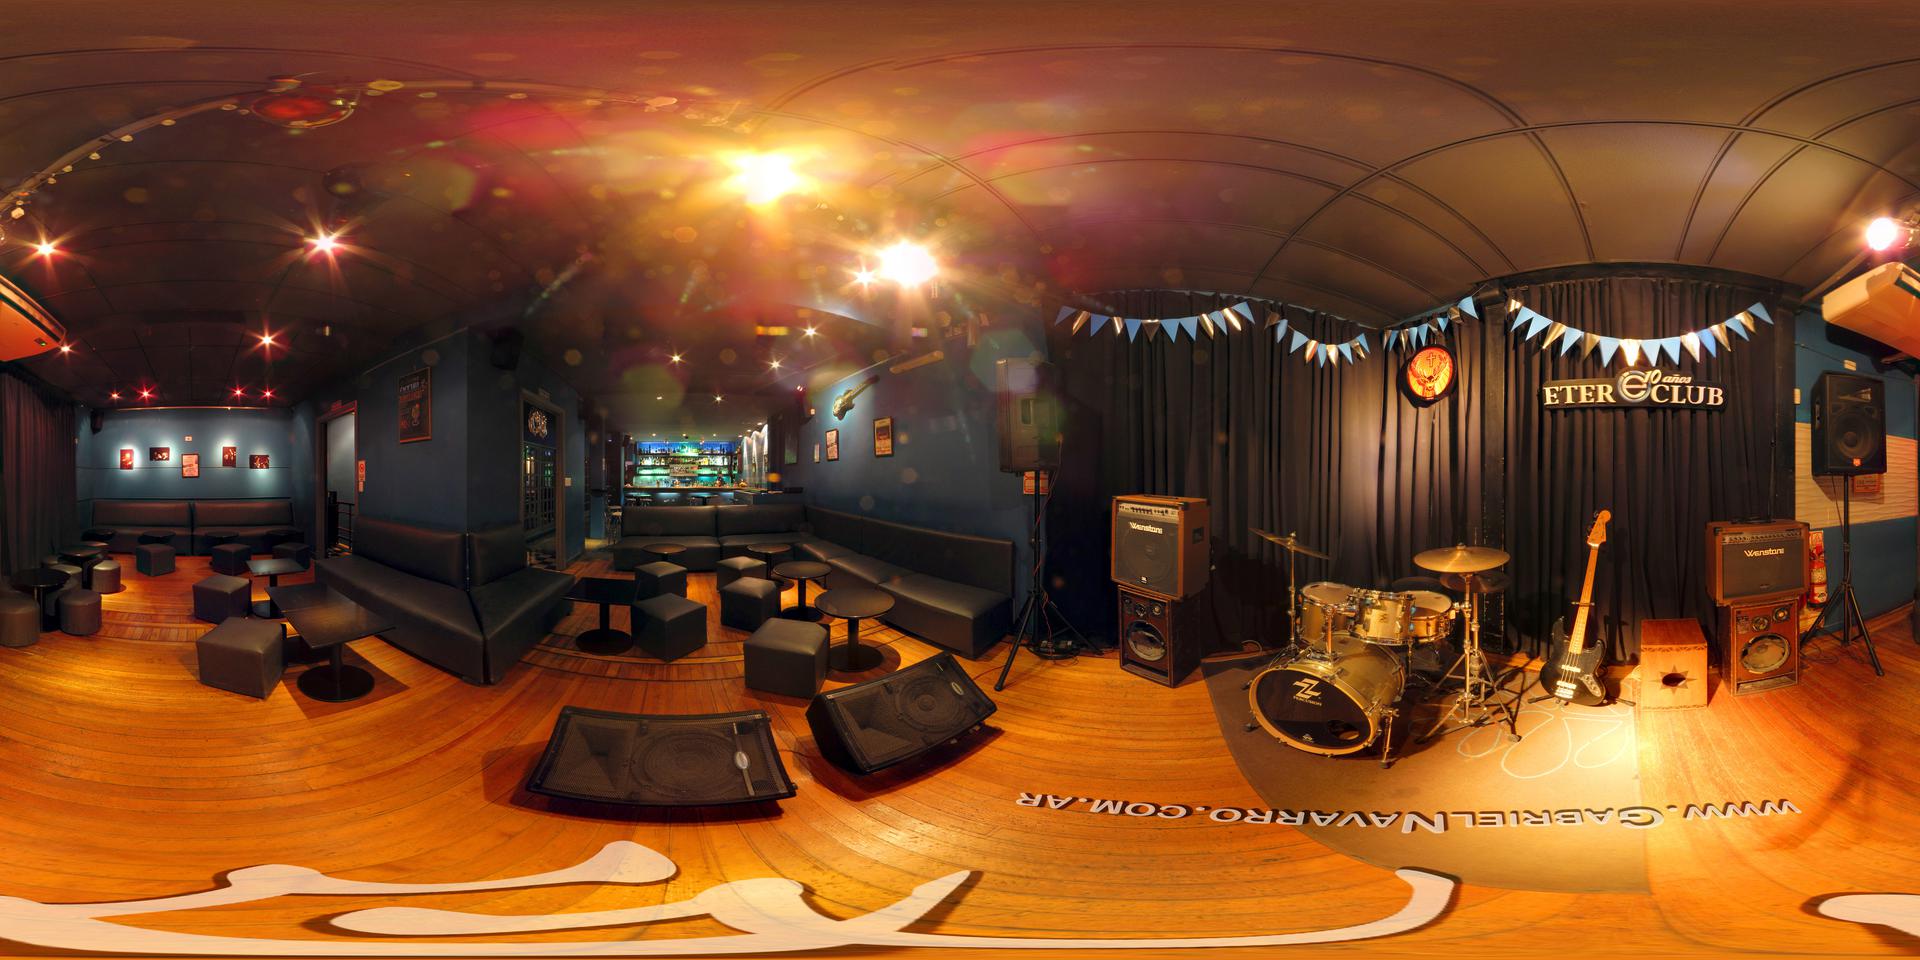
Referred object: the electric guitar next to the drum kit

Referred object: the black electric bass guitar